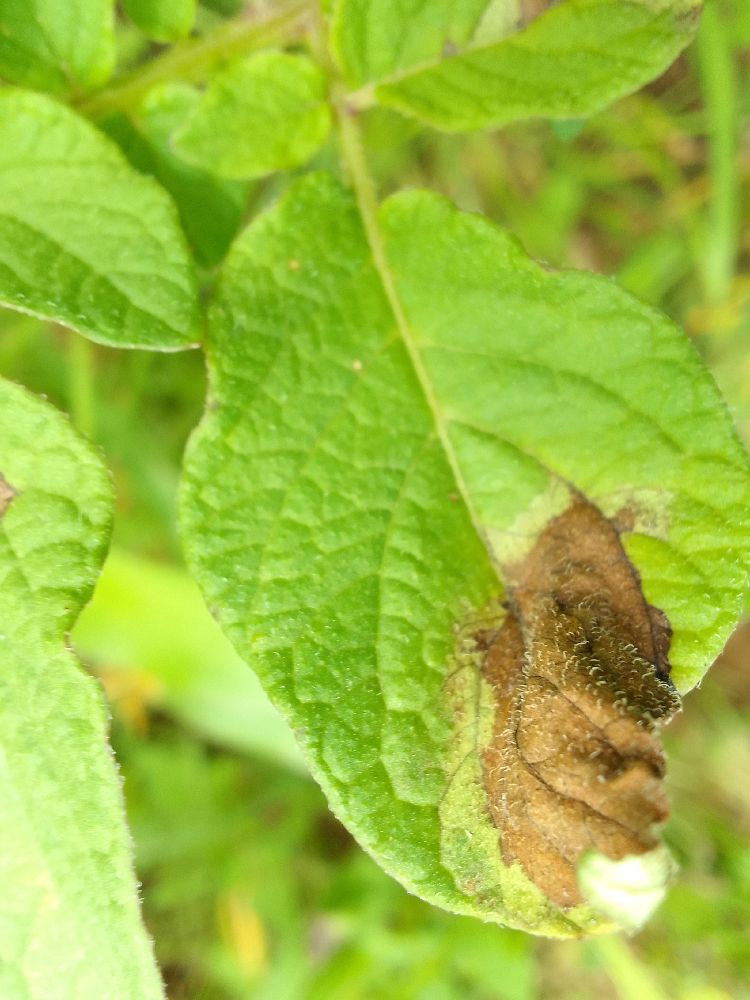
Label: Late blight